Cleat (shoe)

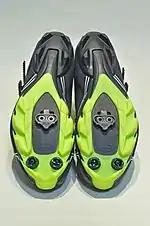
The bottom of a cycling shoe.

Detachable cleats are defined as those in which the studs are removable, typically through attaching or detaching a metal or plastic piece to the bottom of the shoe.